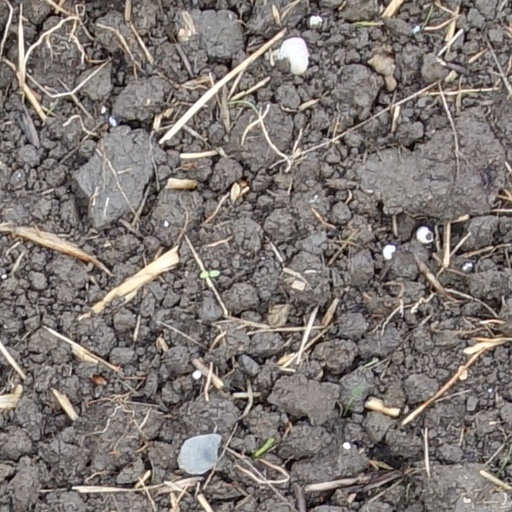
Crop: wheat